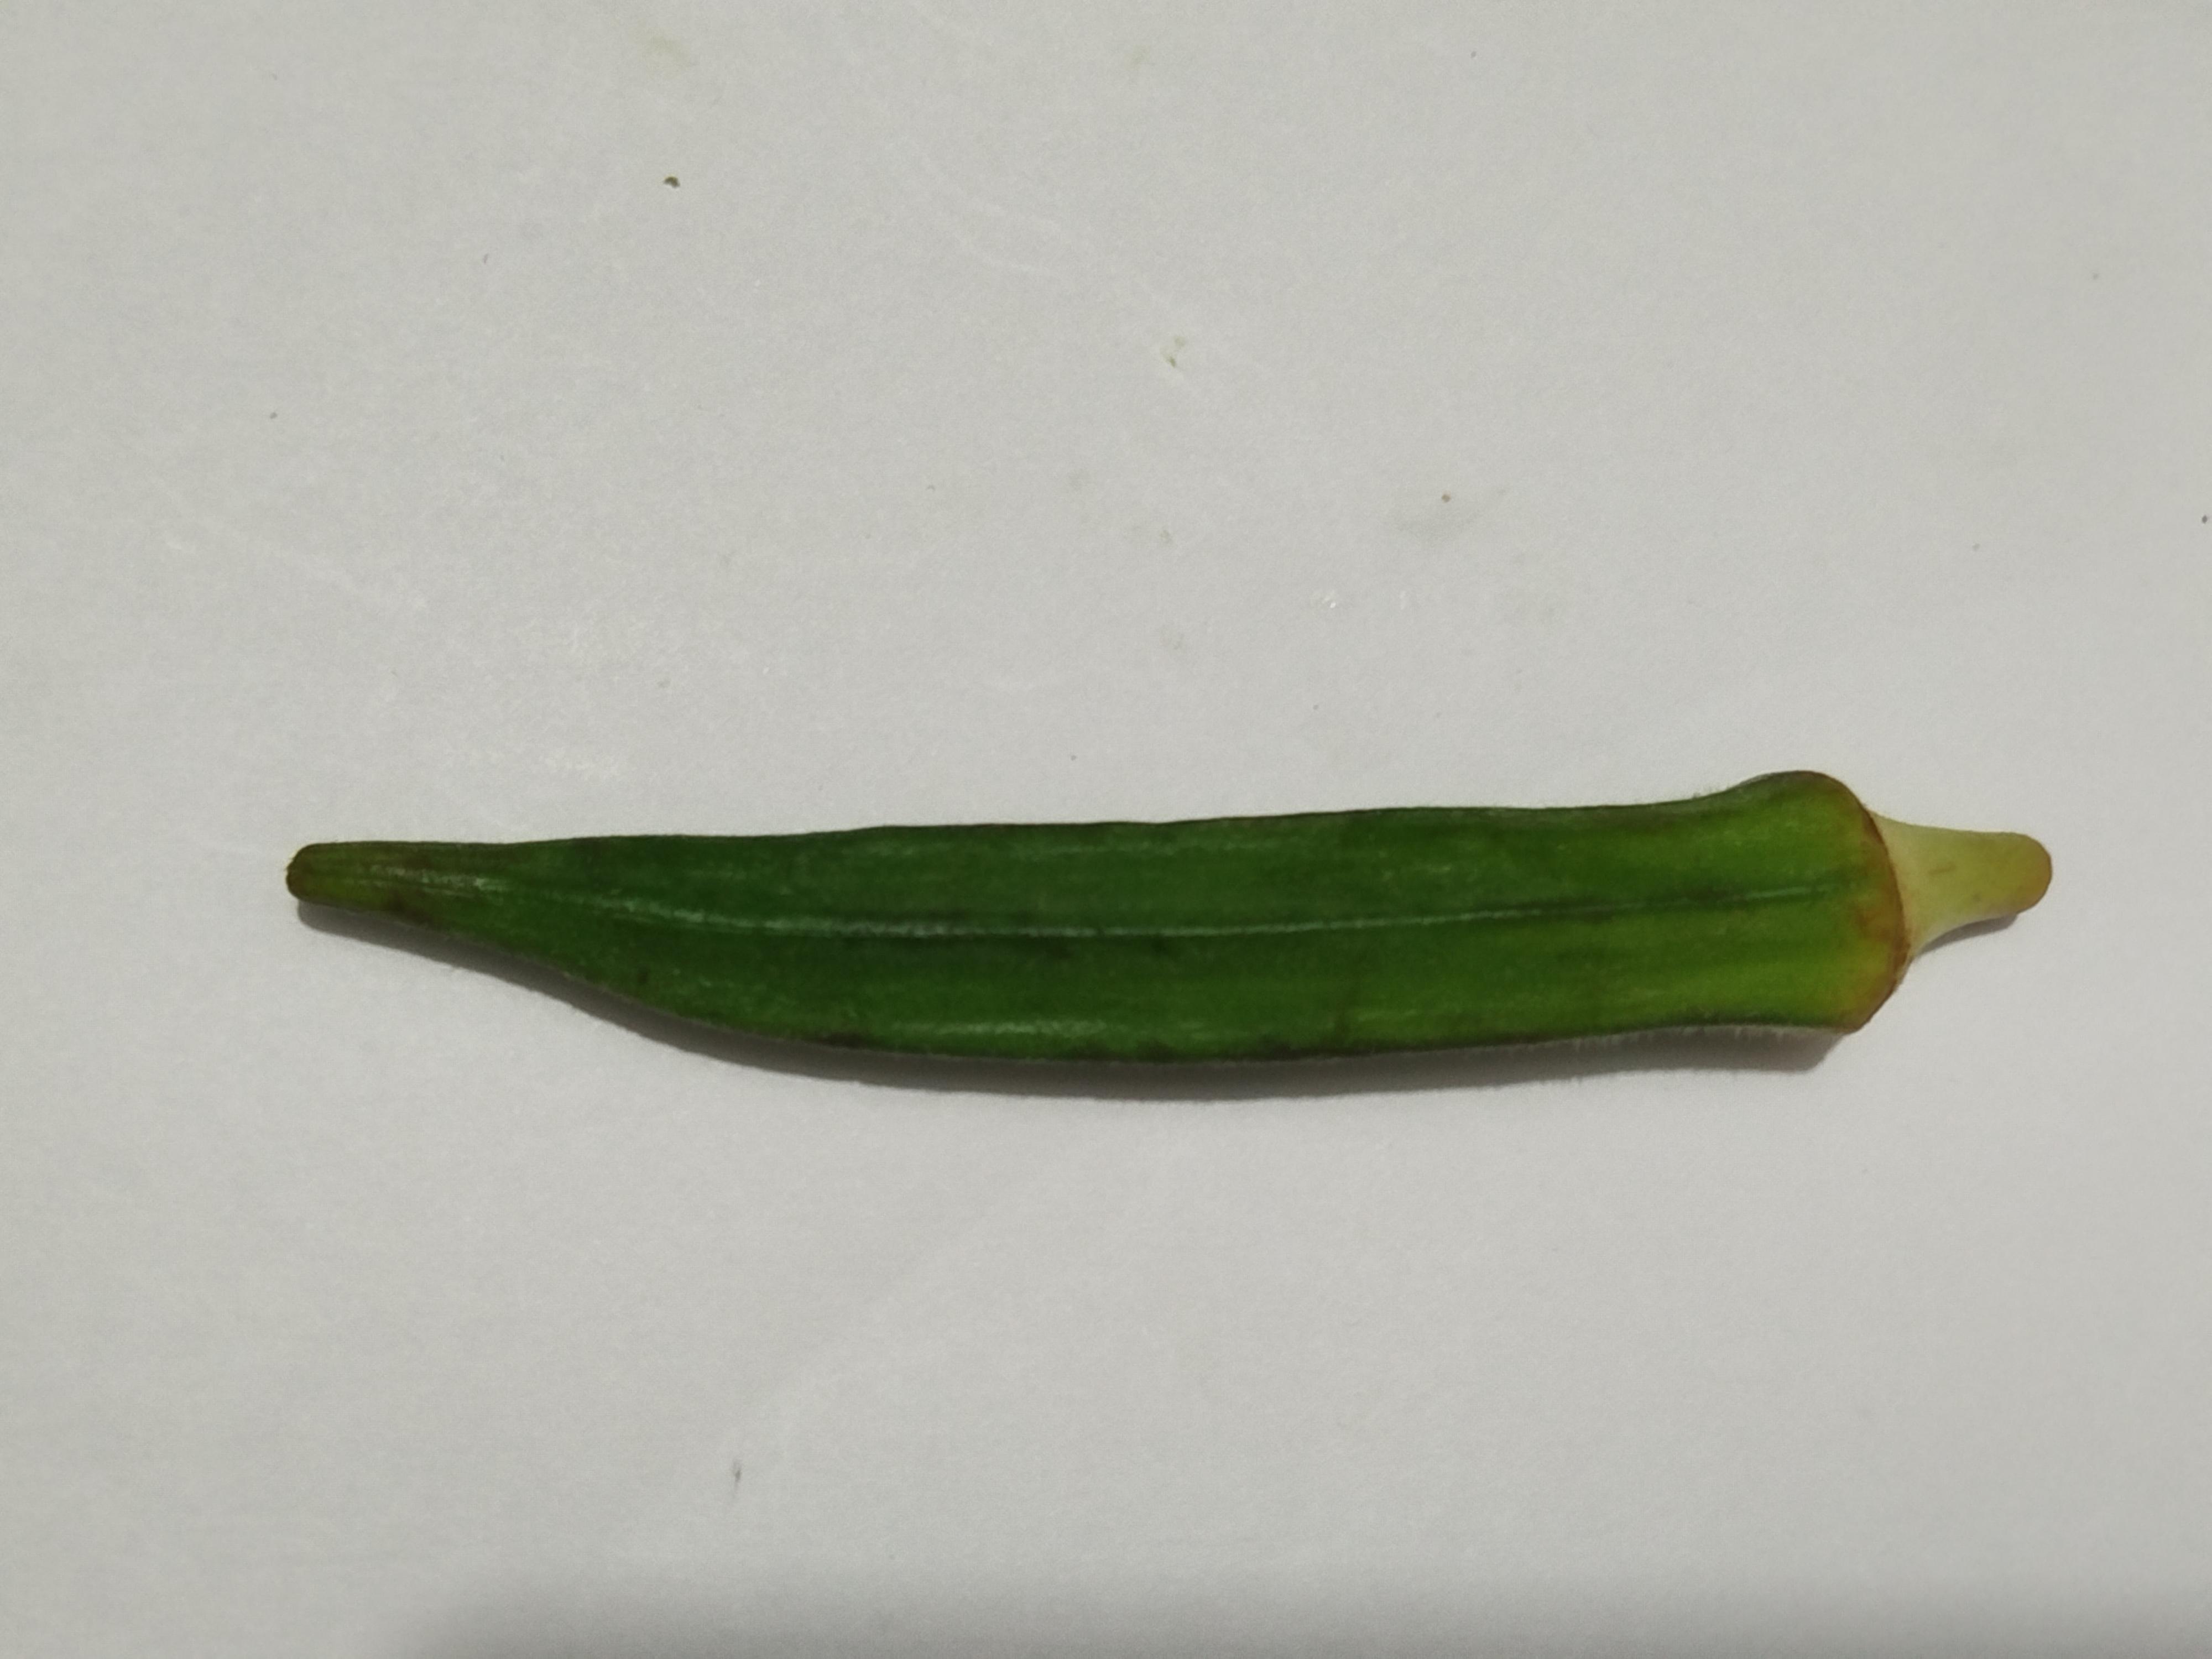
Label: Ladies finger